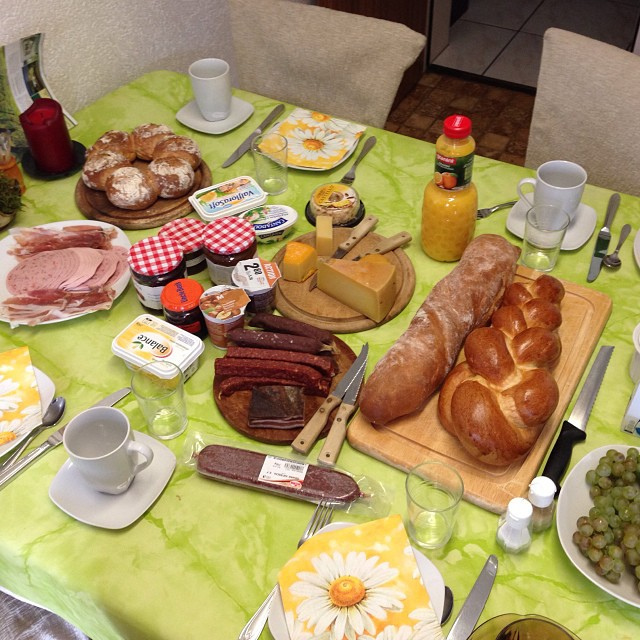
user: Given an image and a question. Answer the question in a short answer. Question: What kind of process did the meats here go through? Short Answer:
assistant: age